Lie Tjoe Hong

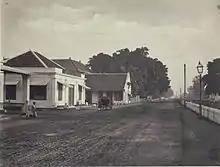
A photograph of Batavia in 1875 (a year before Lie's elevation to the Captaincy)

Lie Tjoe Hong "Sia" was born in 1846 in Batavia into the Lie family of Pasilian, an eminent landowning family of the 'Tjabang Atas' gentry with a tradition of public service. His father, Lie Pek Thaij (1809 - 1848), was an honorary Kapitein der Chinezen, while his grandfather, Lie Tiang Ko (1786 - 1855) had the rank of der Chinezen (1847 - 1850), then Kapitein-titulair der Chinezen (1850 - 1855) under Tan Eng Goan, the first Majoor der Chinezen of Batavia. Two of Majoor Lie Tjoe Hong's uncles, Kapitein Lie Pek Tjiat and Lie Pek Tat, were also as Chinese officers.